Watts family

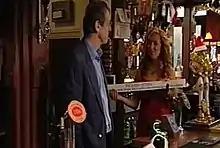
Chrissie brandishes The Queen Vic licence now back in Den's hands (2004).

Inextricably linked to the Watts family, since the 1970s, is The Queen Victoria pub. It is, in many ways, the family's ancestral home and the site of their most memorable events - the pub which Den and Angie ran together for more than a decade, where they raised Sharon, and to which Den returned with his second wife Chrissie. For Sharon, it was her home for most of her childhood and early adult life, and where "her roots" lie; the place most strongly associated with her father and mother.